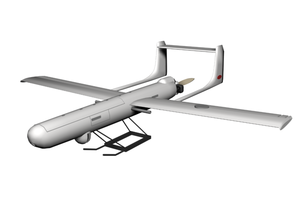
L’aviation militaire bolivarienne, est l'une des quatre composantes des Forces armées vénézuéliennes, dont l'objectif est d'assurer l'espace aérien du Venezuela, de contribuer au maintien de l'ordre interne, de participer activement au développement du pays et de garantir l'intégrité territoriale et la souveraineté de la nation.